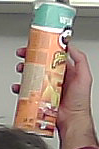
Product: pringles_paprika